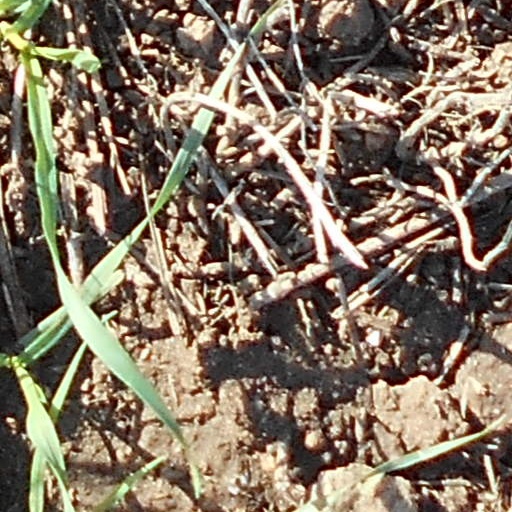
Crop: wheat